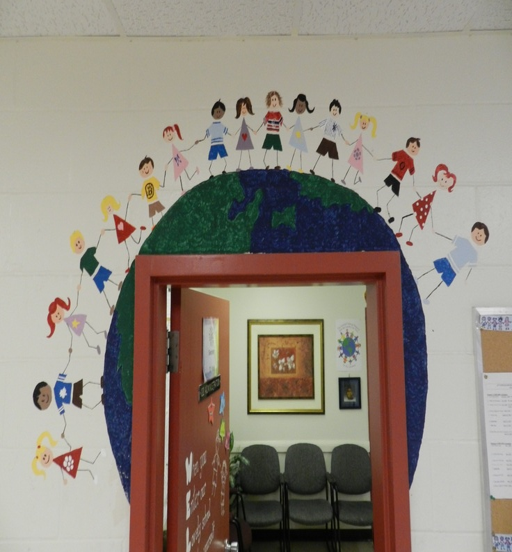
this is what happens when your principal decides it 's better to let you paint the walls then drive him up them .